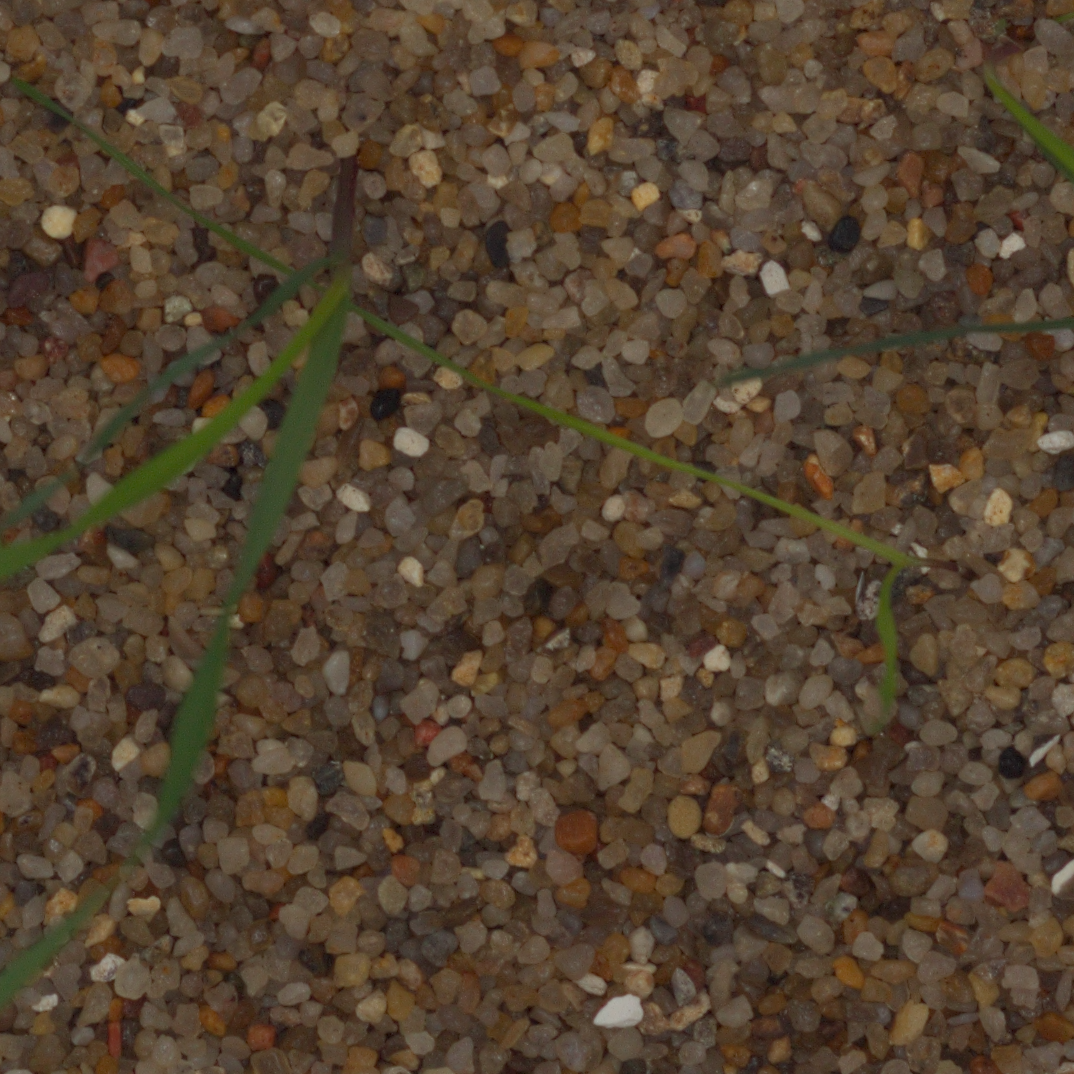
Label: black_grass